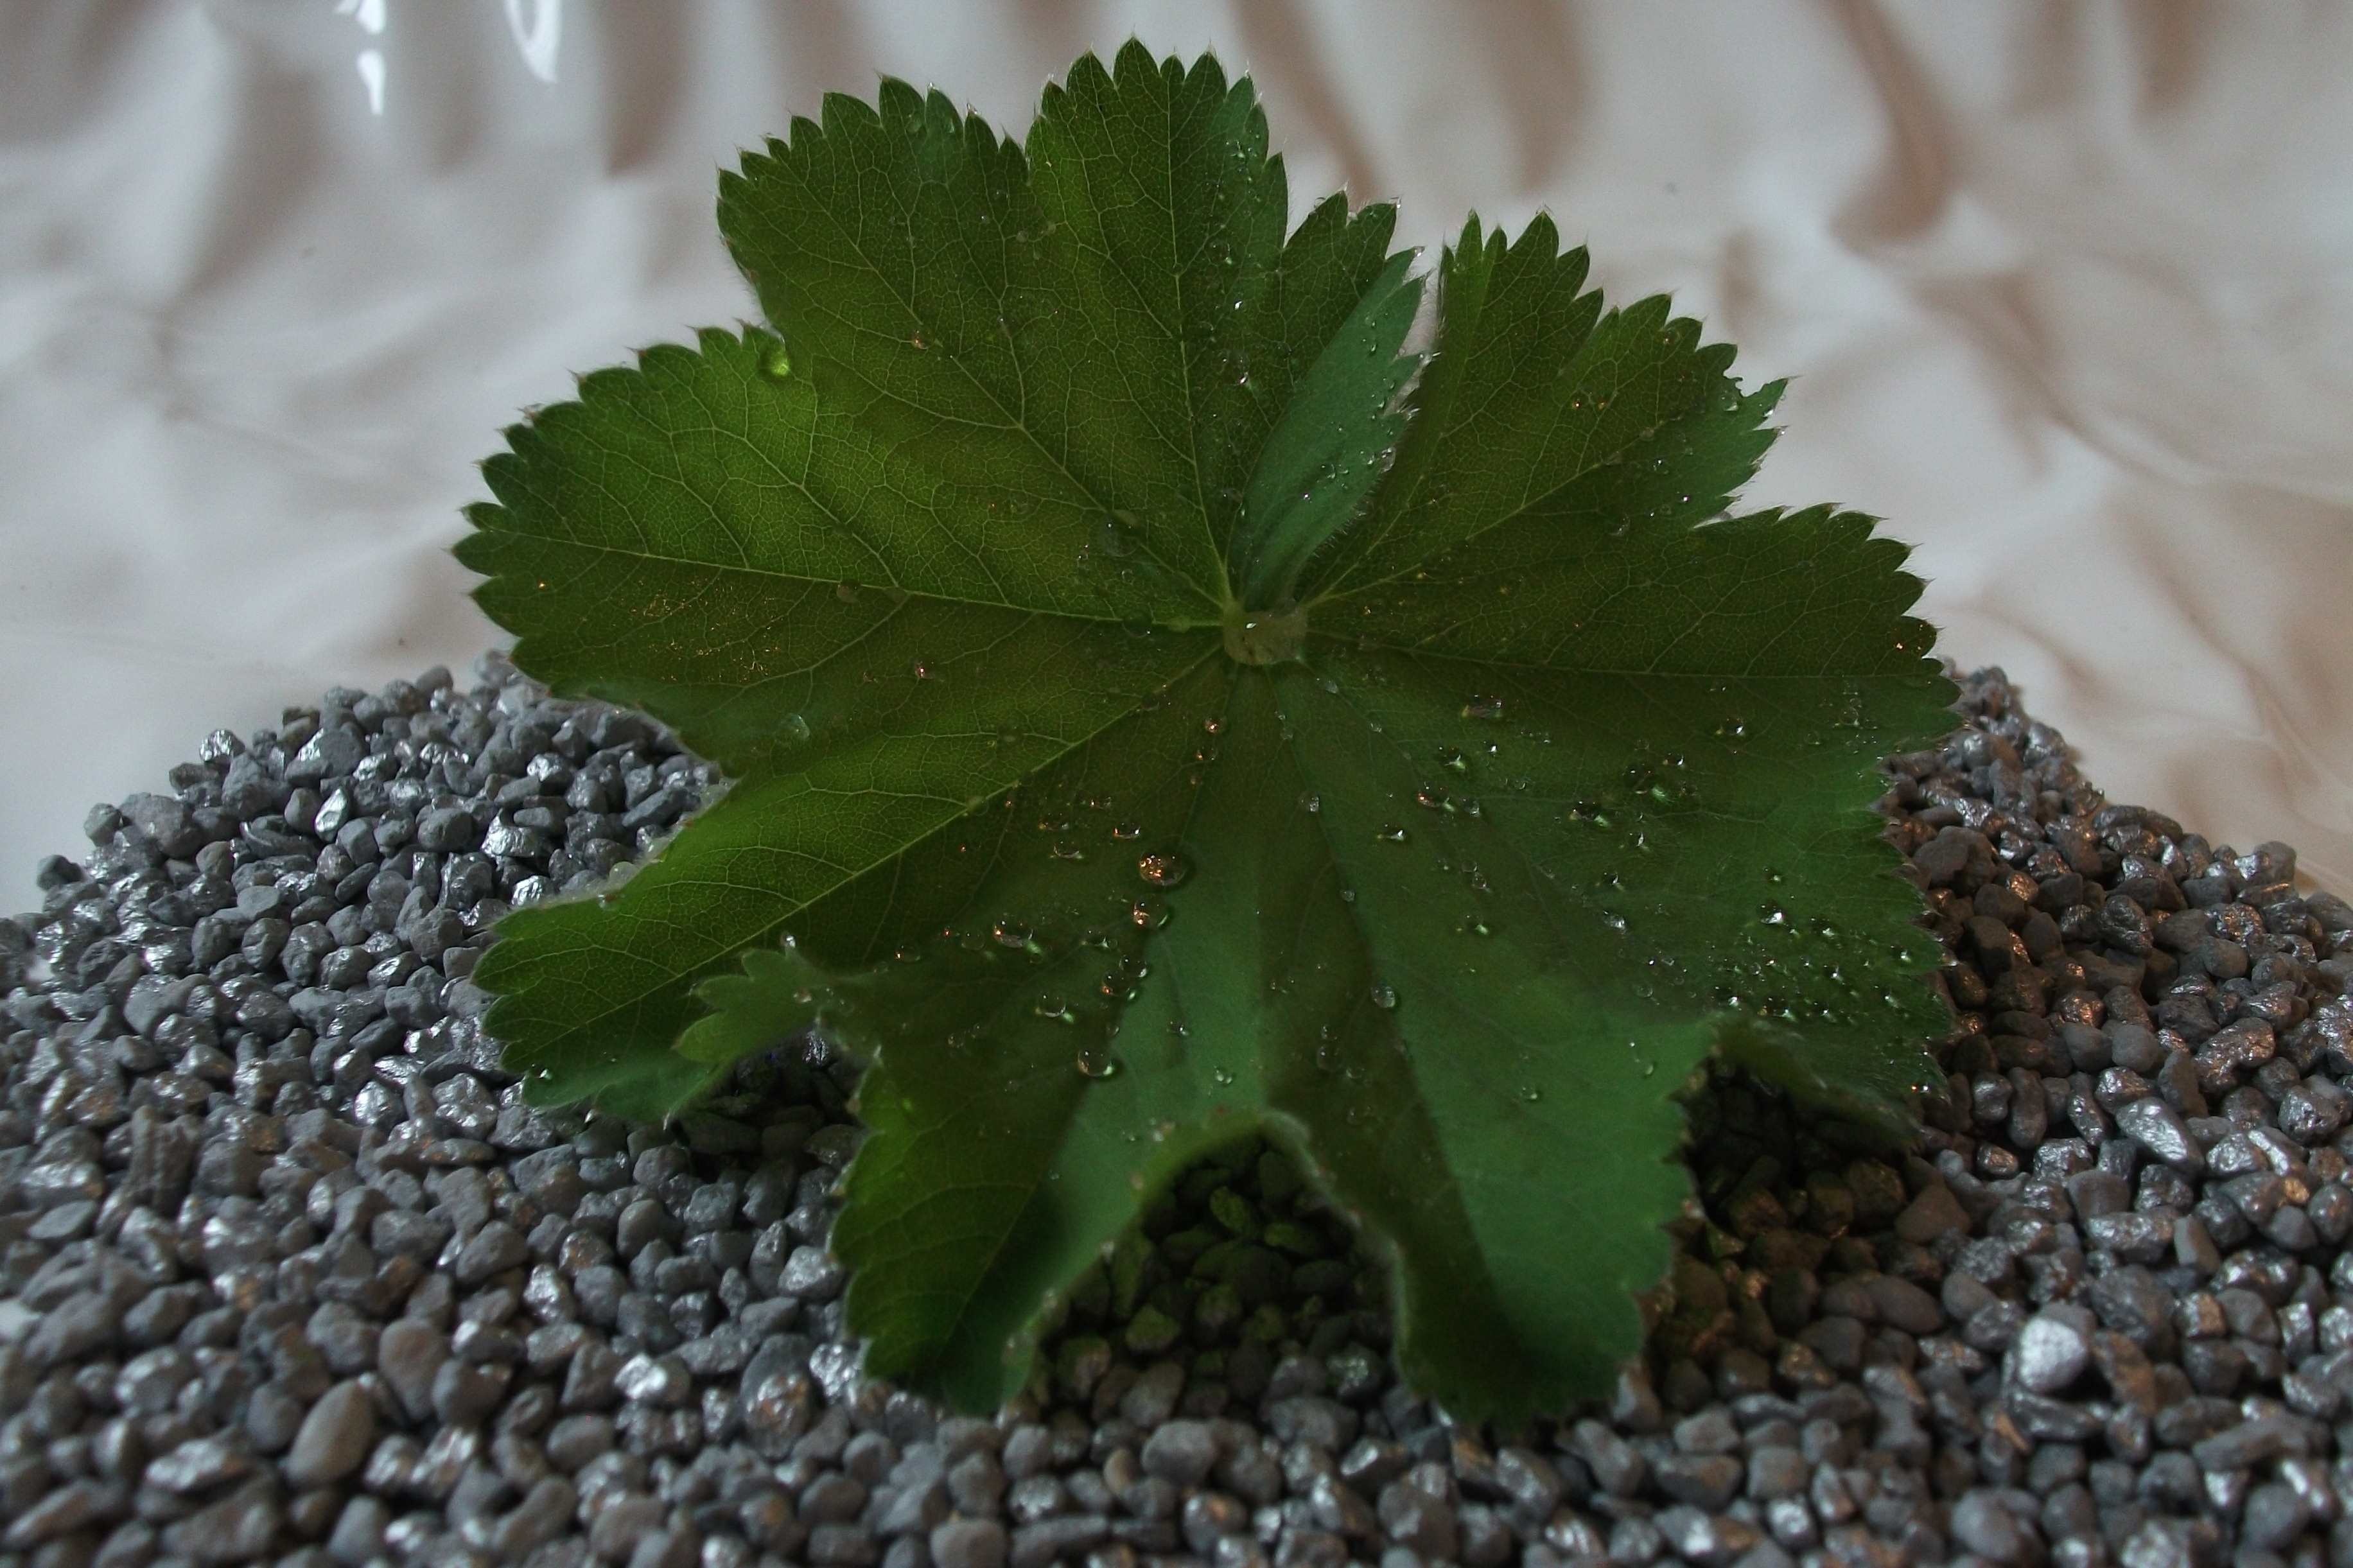
tree, nature, grass, dew, plant, leaf, flower, frost, atmosphere, green, produce, soil, botany, close, flora, drip, close up, dewdrop, shrub, drop of water, morgentau, macro photography, flowering plant, annual plant, woody plant, land plant, dew drops on leaf